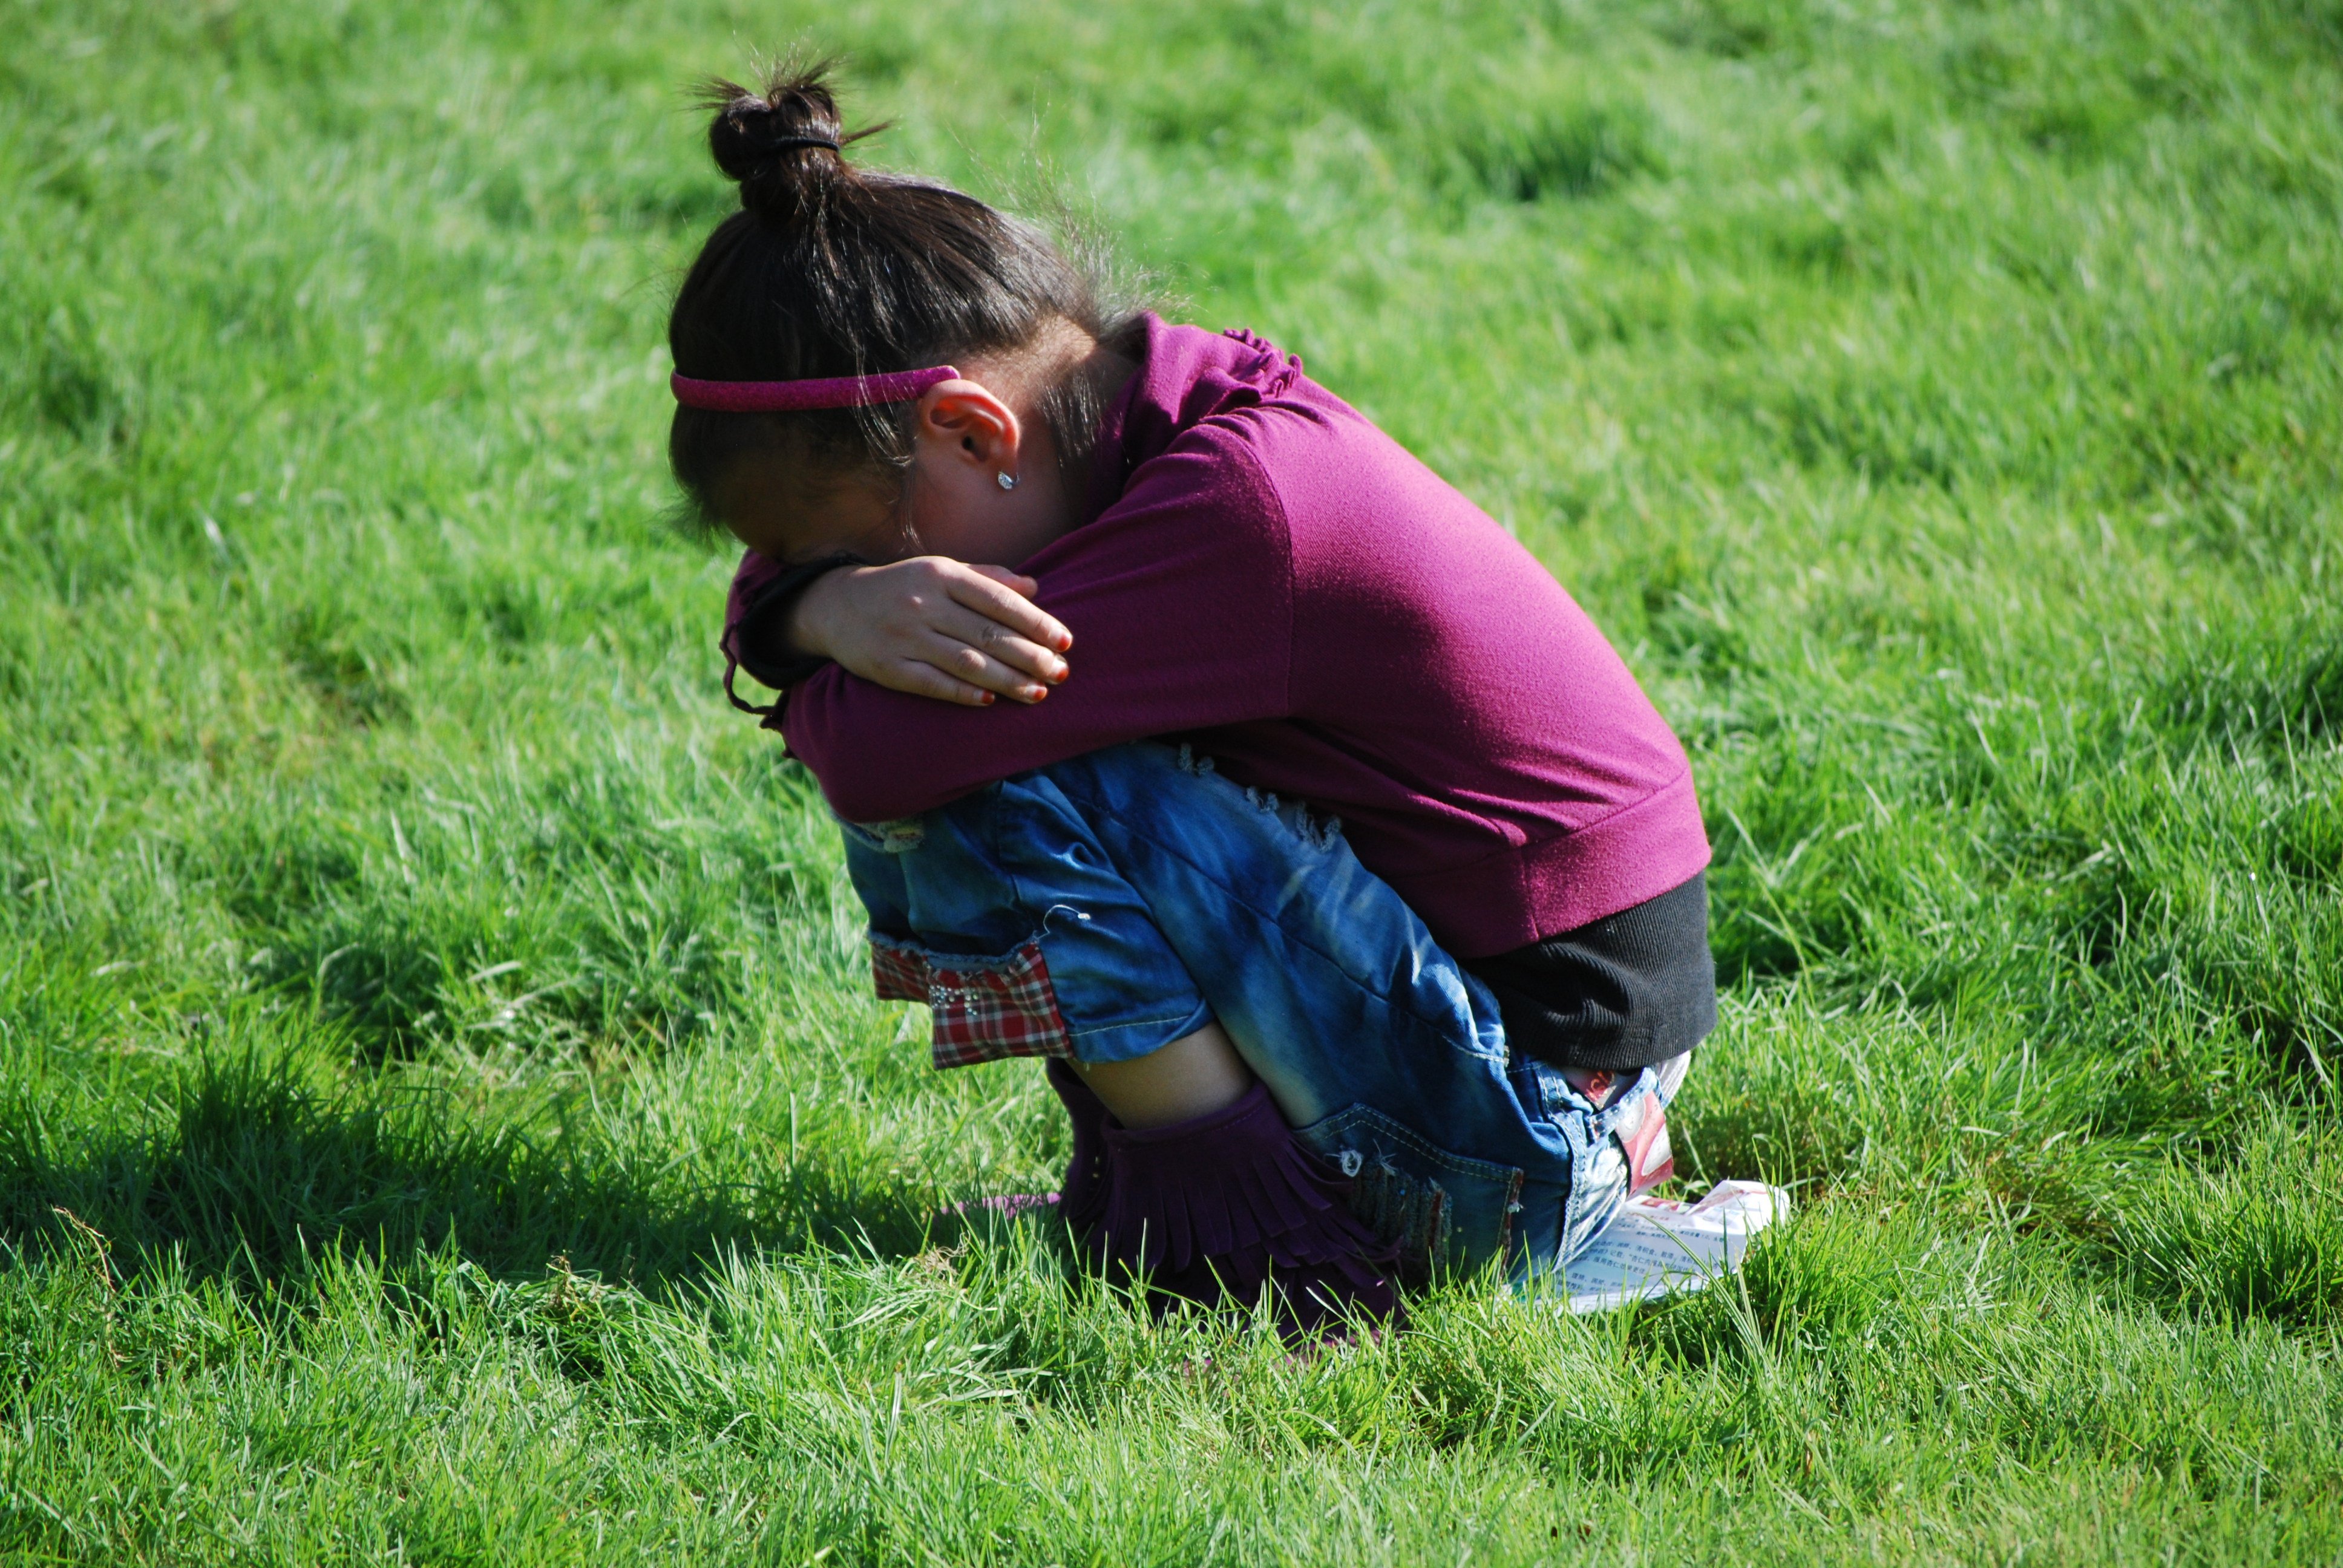
grass, girl, lawn, meadow, young, green, cry, sports, crying, emotion, upset, human positions